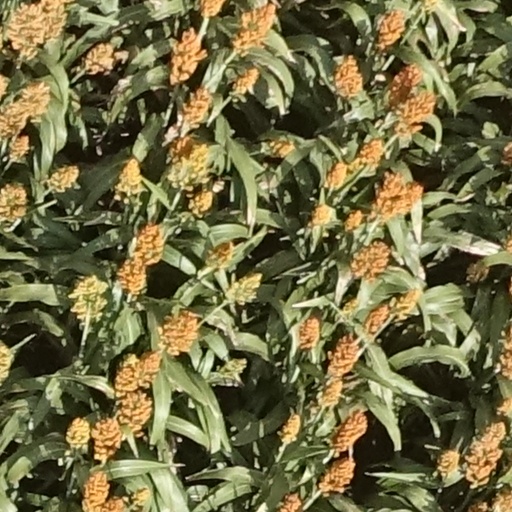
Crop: sorghum